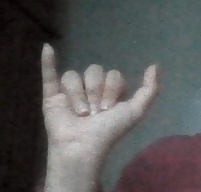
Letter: ya